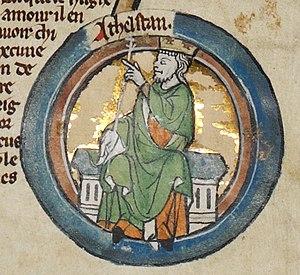
Miniature d'Æthelstan d'Angleterre dans une généalogie royale du XIVe siècle.
Æthelstan ou Athelstan est roi des Anglo-Saxons, puis des Anglais, de 924 à sa mort. Il est considéré comme le premier roi d'Angleterre et l'un des plus grands monarques de la période anglo-saxonne de l'histoire du pays.